Duel Masters

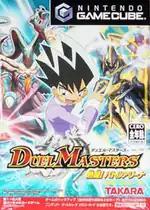
The cover of "Duel Masters: Nettō! Battle Arena" for GameCube

Takara, Atari, and Kids Station each produced their own "Duel Masters" video games. The games by Takara and Kids Station were only released in Japan while Atari's were only released in North America and Europe. Some of Takara's games were published by Atlus.